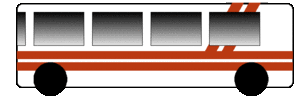
CITURA est le nom commercial du réseau de transports en commun du Grand Reims, exploité par Transdev Reims, entreprise filiale du groupe Transdev figurant parmi les 20 plus grands employeurs du département de la Marne. Il est formé à la suite de sa restructuration partielle du 6 juillet 2015 de 20 lignes de journée, cinq secteurs de transport à la demande et trois lignes de soirée. Une partie du réseau est également exploitée par trois autres opérateurs, via un contrat de sous-traitance.